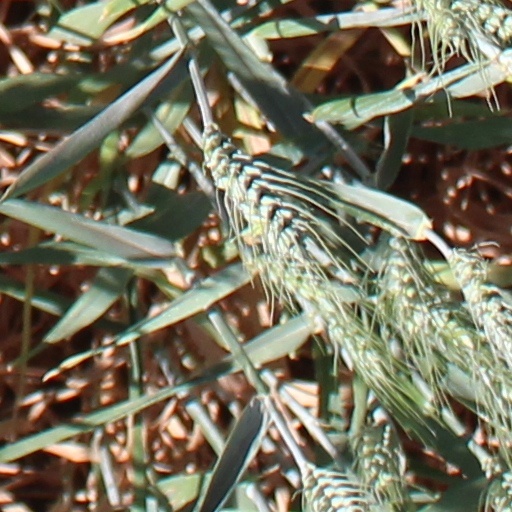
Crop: wheat